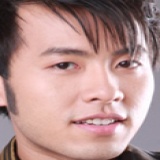
ca sĩ Akira Phan